Fresno County, California

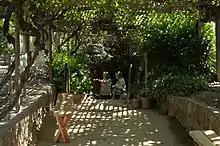
Forestiere Underground Garden

The population ranking of the following table is based on the 2010 census of Fresno County.